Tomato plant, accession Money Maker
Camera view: vertical (180 deg); turntable rotation: 330 degrees
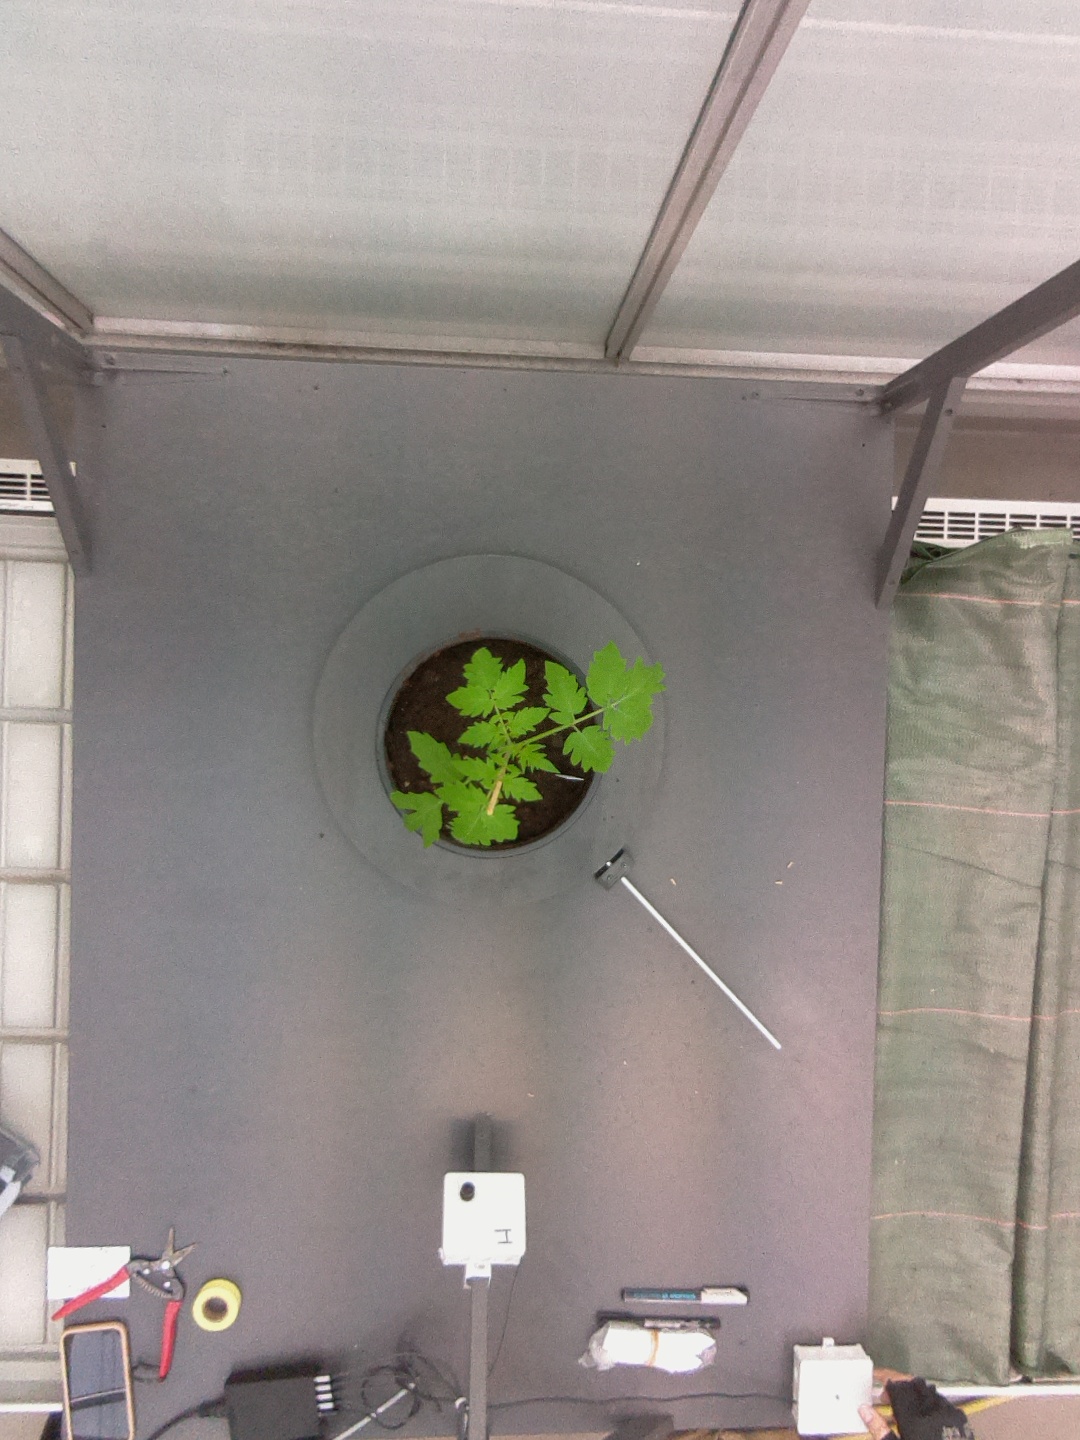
BBCH growth stage 13: 6 of true leaves visible